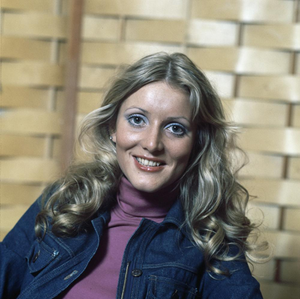
Anne-Karine Strøm, née le 15 octobre 1951 à Oslo, est une chanteuse et journaliste norvégienne.